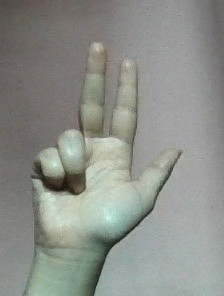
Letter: al